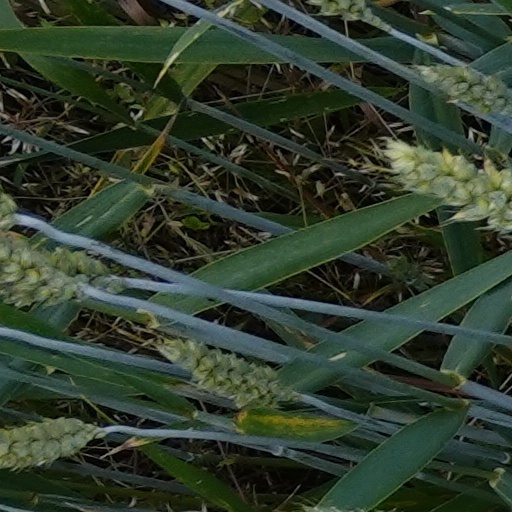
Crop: wheat